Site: brandenburg
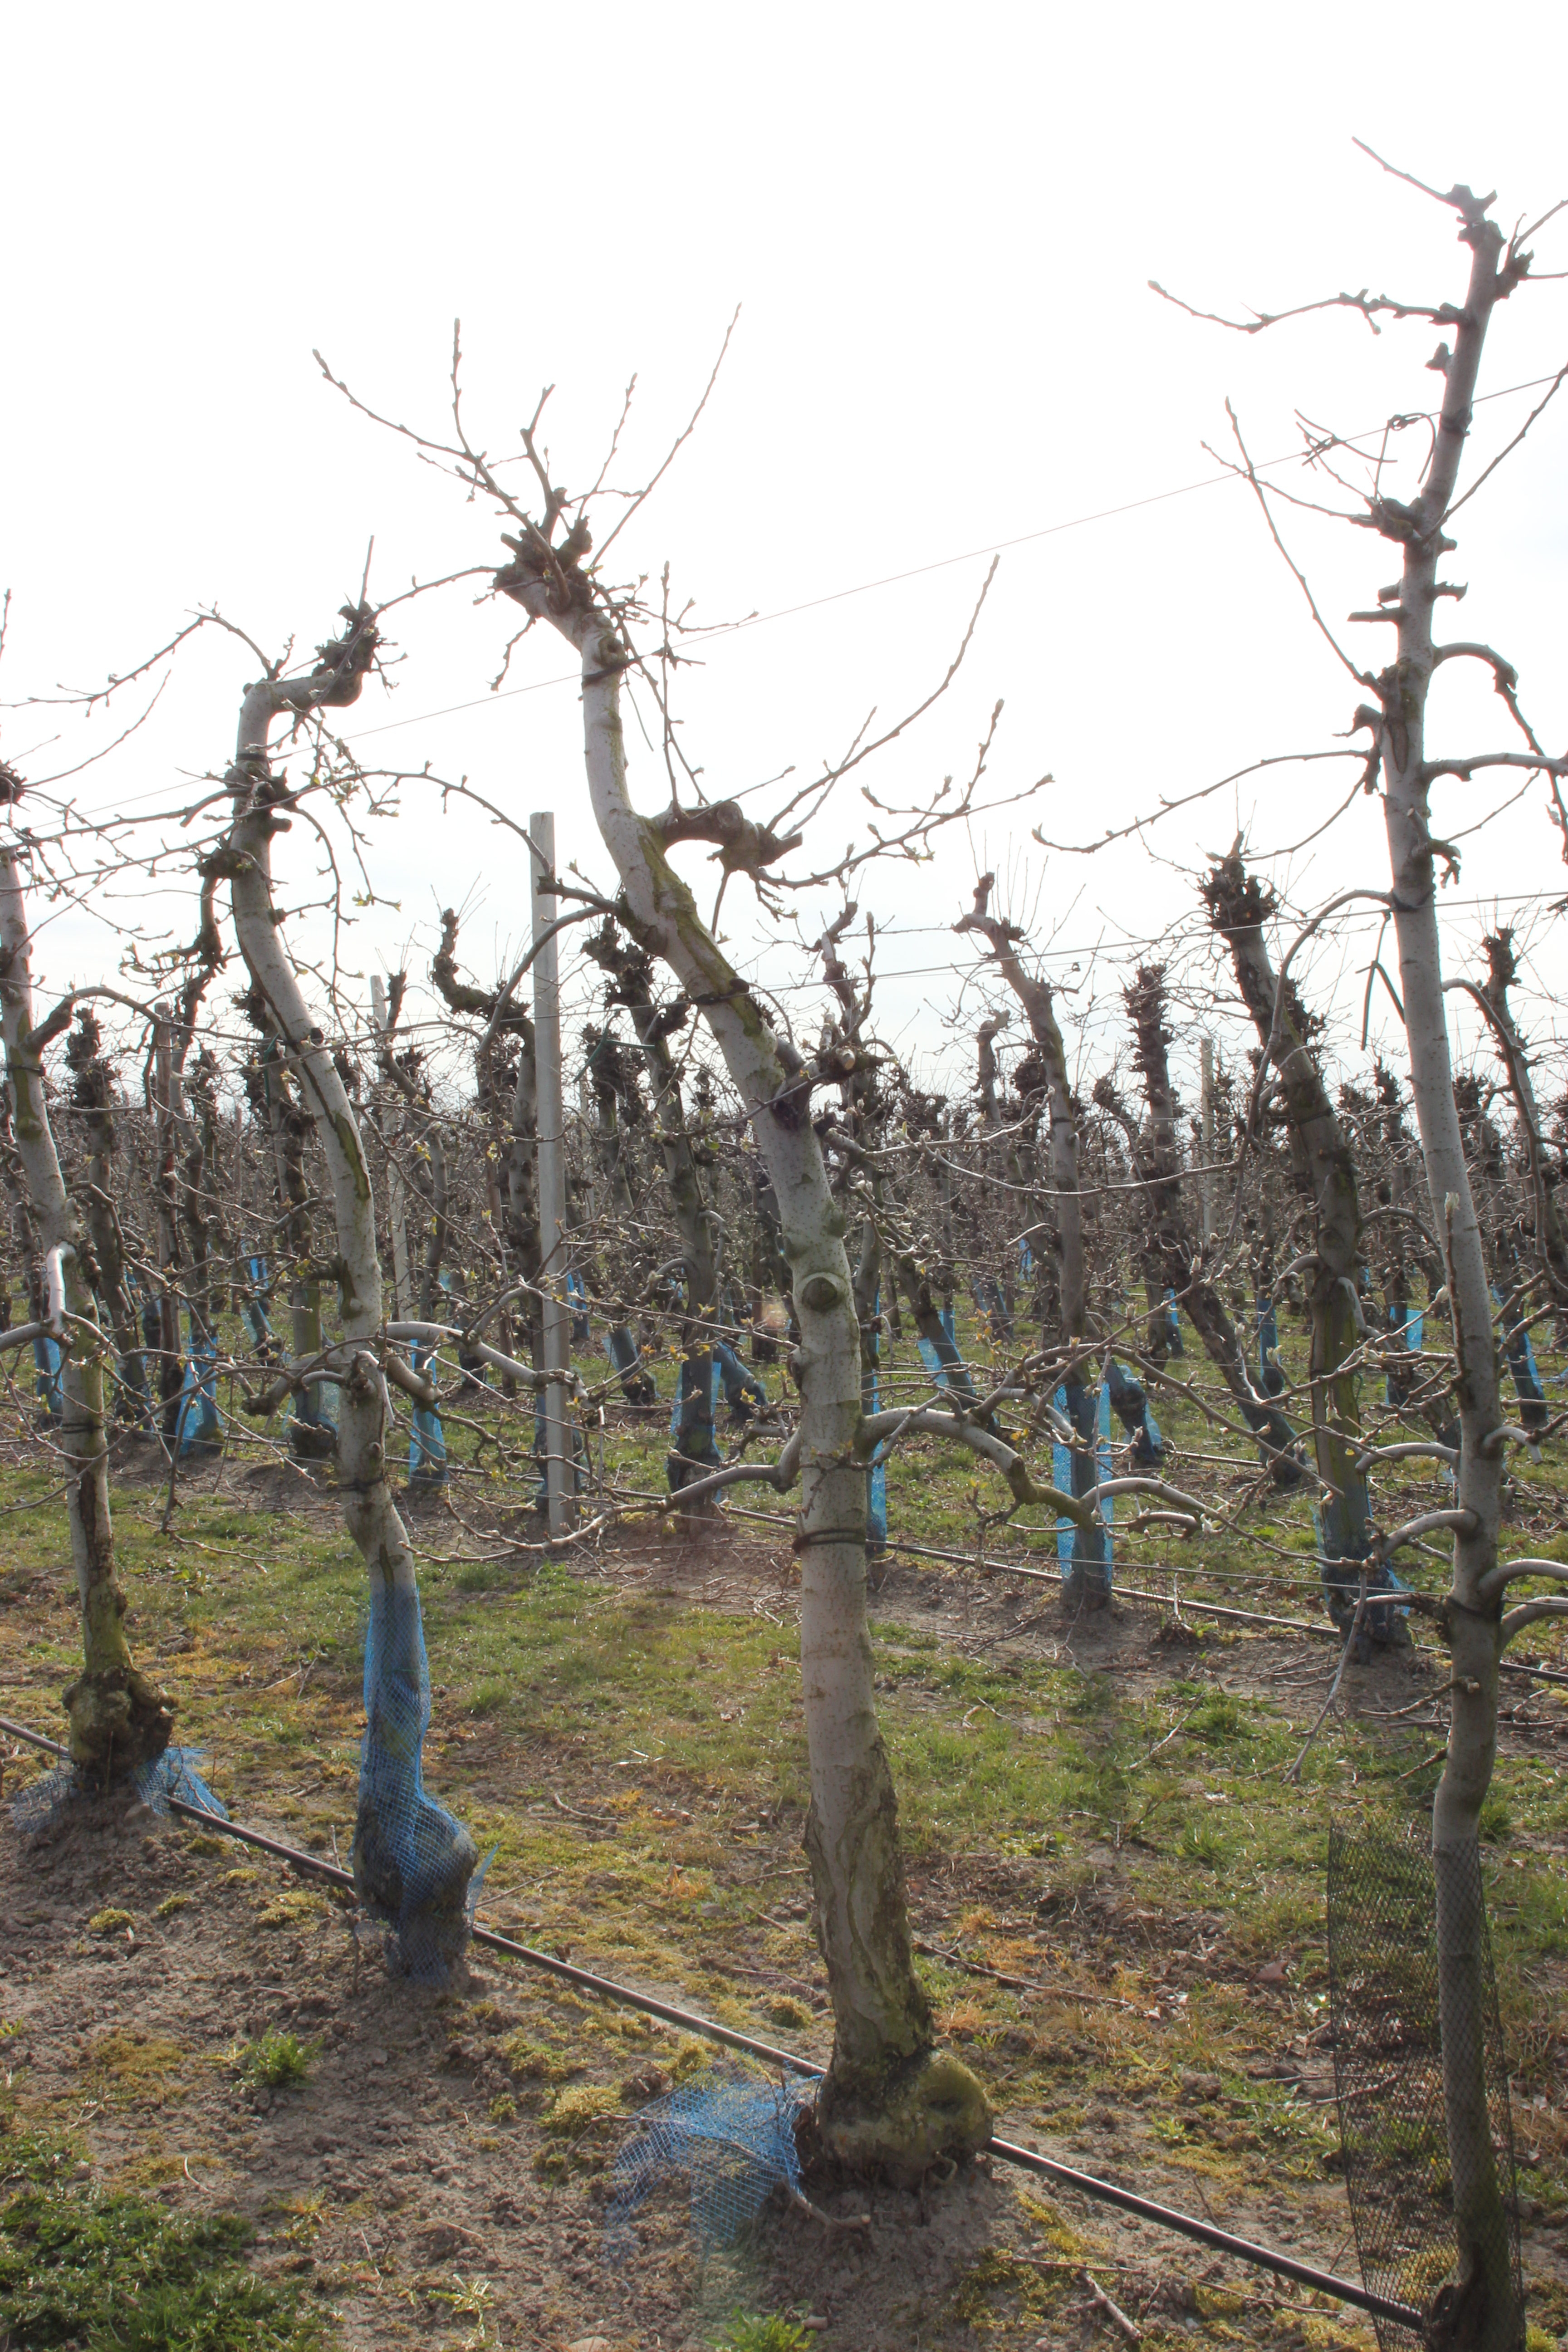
Growth stage (BBCH 54): Inflorescence emergence